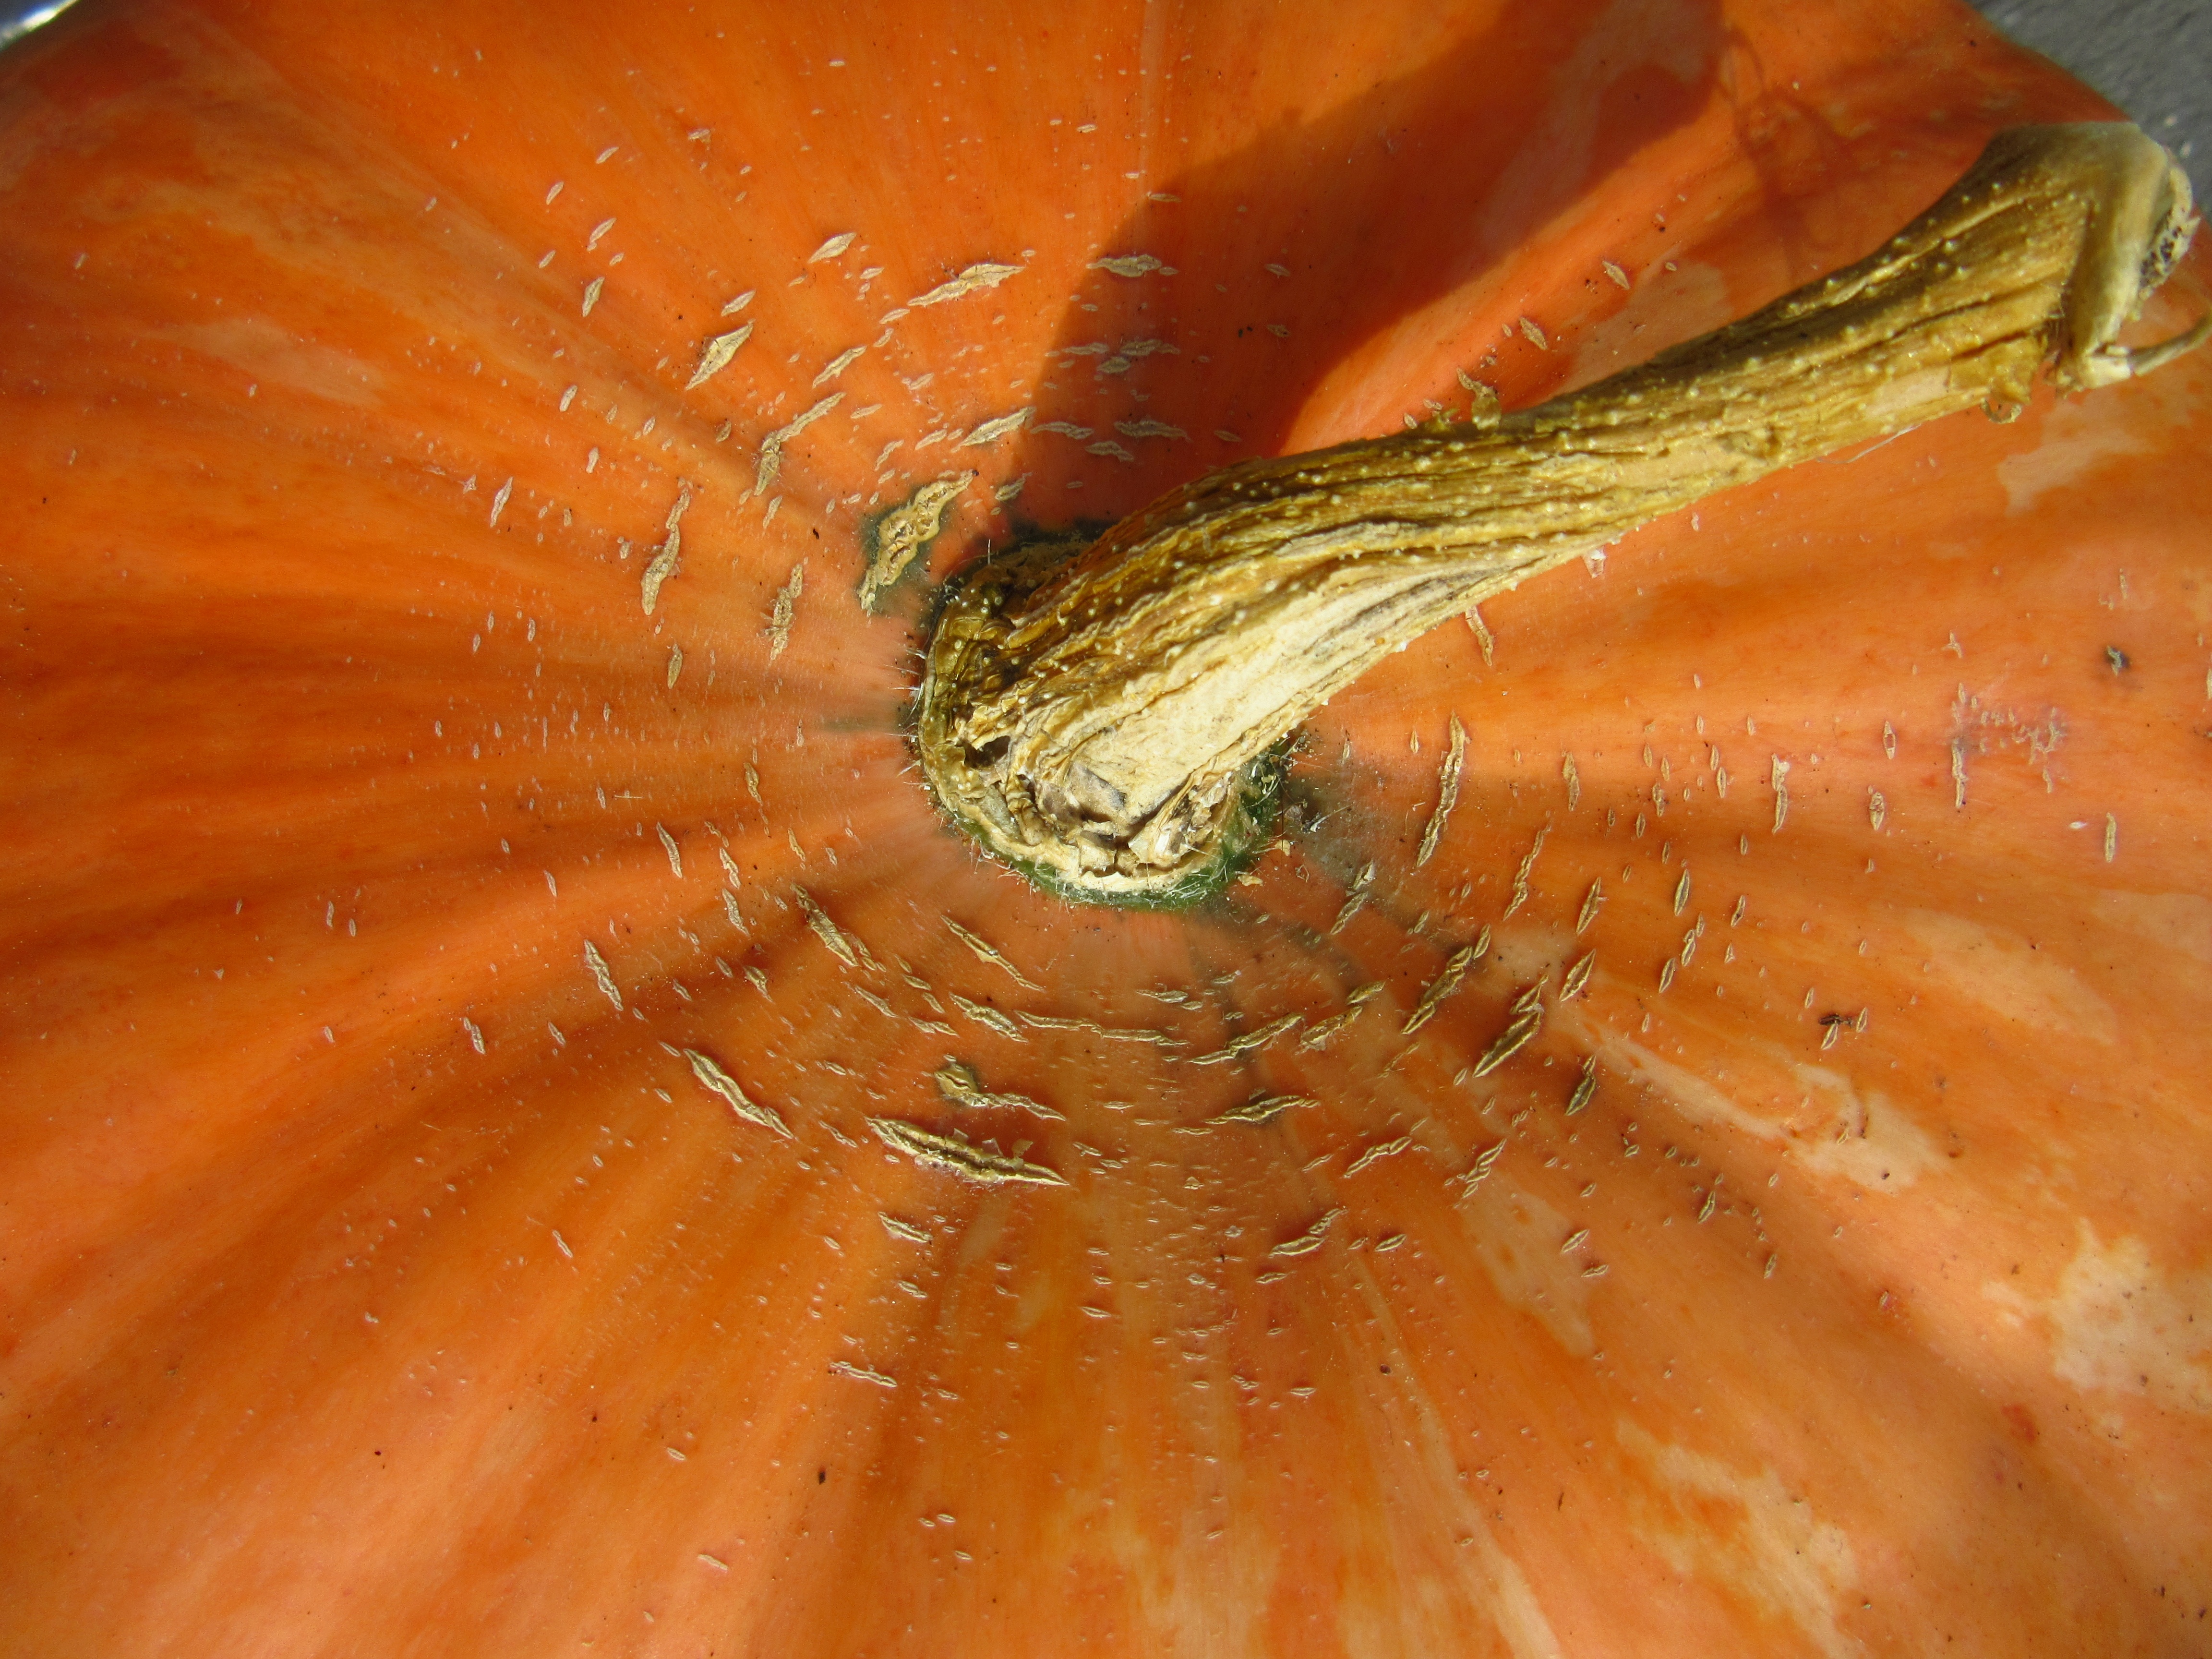
plant, wood, photography, leaf, flower, orange, food, produce, autumn, pumpkin, close, flora, close up, vegetables, macro photography, plant stem, medicinal mushroom